Jean-Claude Chambellan Duplessis

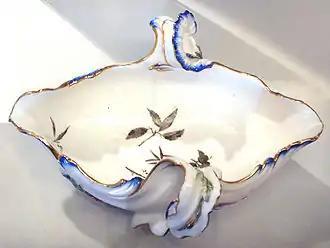
Vincennes porcelain sauceboat by Jean-Claude Chambellan Duplessis, Vincennes, 1756.

Jean-Claude Chambellan Duplessis (1699 — 1774), called Duplessis père to distinguish him from his son, Jean-Claude-Thomas Chambellan Duplessis (c. 1730 — 1783), was a goldsmith, sculptor and ceramics modeller, bronze-founder and decorative designer working in the Rococo manner. He served as artistic director of the Vincennes porcelain manufactory and its successor at Sèvres from 1748 to his death in 1774 and as royal goldsmith ("orfèvre du Roi") from 1758 to 1774.